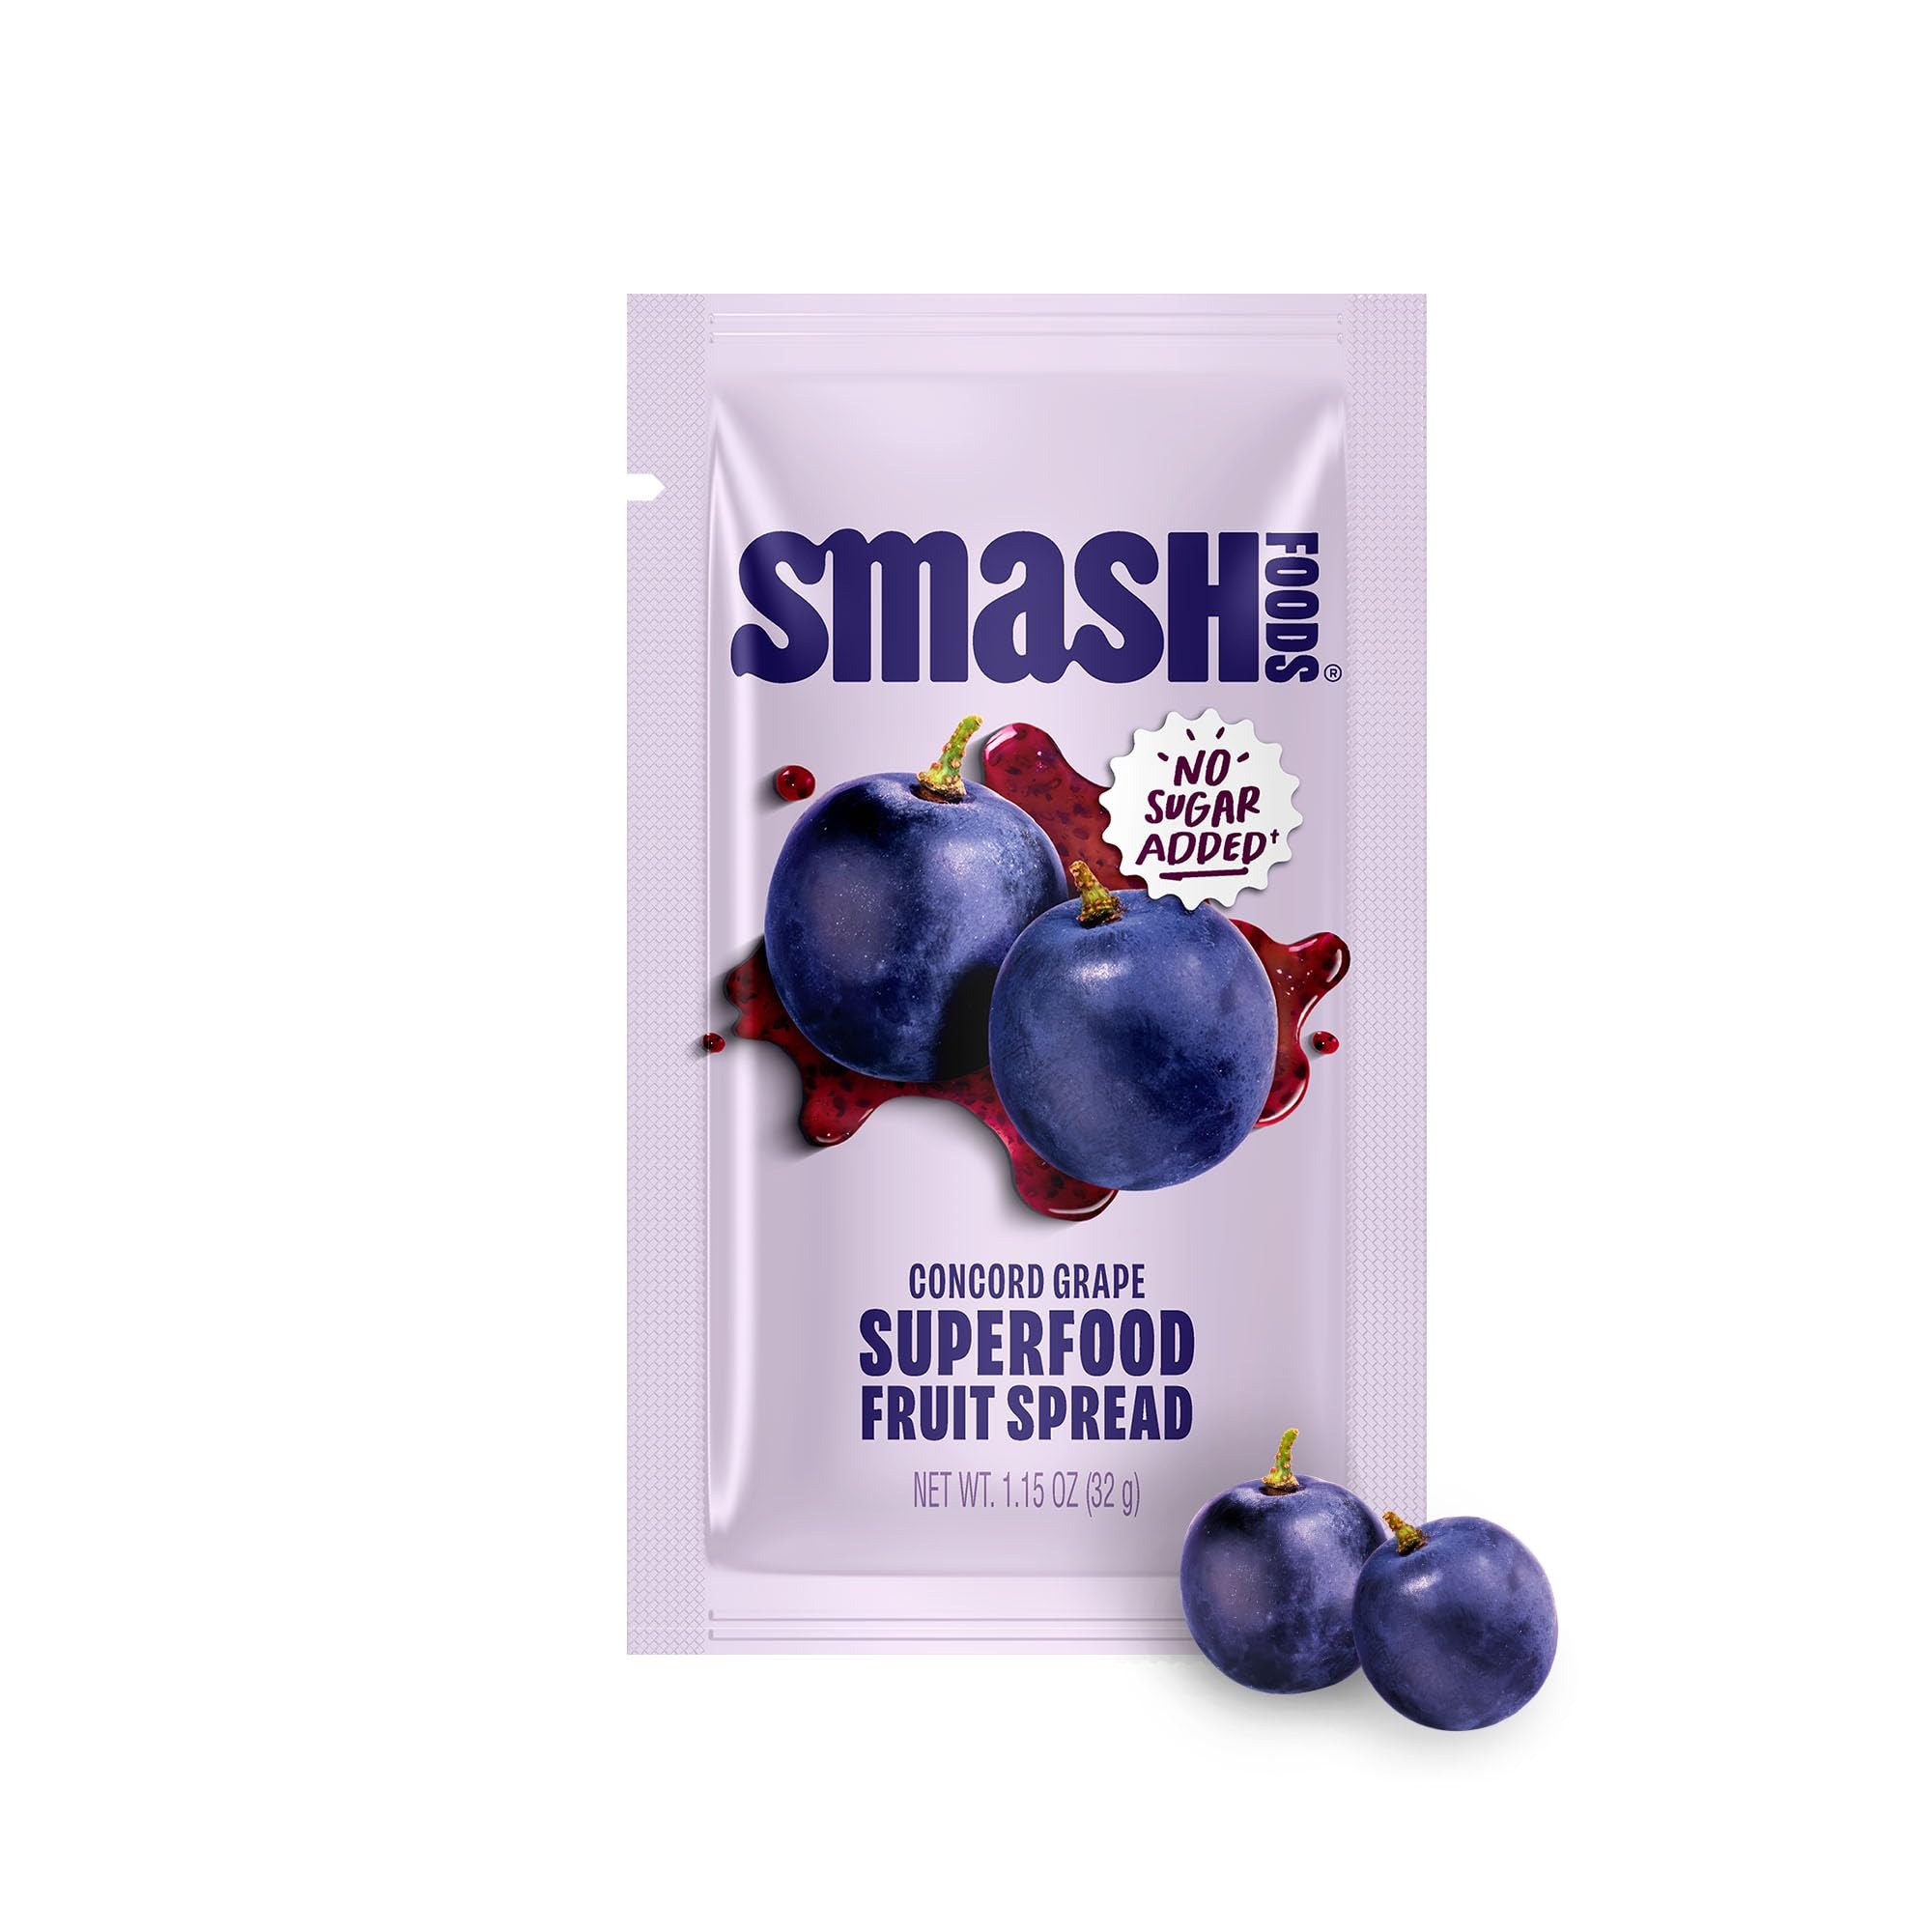
Item Name: Smash Foods Grape Jam Squeeze Packets | 10 Single Serve | Natural, Keto & No Sugar Added | Vegan & Upcycled Fruit Spread | Low-Calorie, Superfood Snack
Bullet Point 1: GRAPE FLAVOR BURST: Indulge in the pure, fruity taste of grapes, perfectly balanced with nutrient-rich chia seeds for a burst of real fruit flavor. Our jam delivers a satisfying, low-calorie treat without the guilt.
Bullet Point 2: SUPERFOOD NUTRITION IN EVERY PACKET: Packed with omega-3s, fiber, and antioxidants, our chia jam supports your health goals while keeping you energized. It’s the perfect choice for keto, diabetic, and low-sugar diets, offering a delicious way to enjoy superfood benefits.
Bullet Point 3: SUSTAINABLY SOURCED WITH UPCYCLED FRUIT: We rescue perfectly good grapes that grocery stores would rather let go to waste, reducing food waste and creating a delicious, eco-friendly jam. Enjoy a snack that’s as good for the planet as it is for your taste buds.
Bullet Point 4: CONVENIENT SINGLE-SERVE PACKETS: Each squeeze packet is perfectly portioned for your busy lifestyle. Ideal for lunchboxes, travel, or a quick snack, they’re a mess-free way to enjoy your favorite jam on the go.
Bullet Point 5: VERSATILE & DELICIOUSLY SIMPLE: Spread on toast, swirl into yogurt, or top off your smoothie. With no added sugar and clean, simple ingredients, our chia jam is a versatile staple for every meal or snack.
Value: 10.0
Unit: Count

Price: 19.99